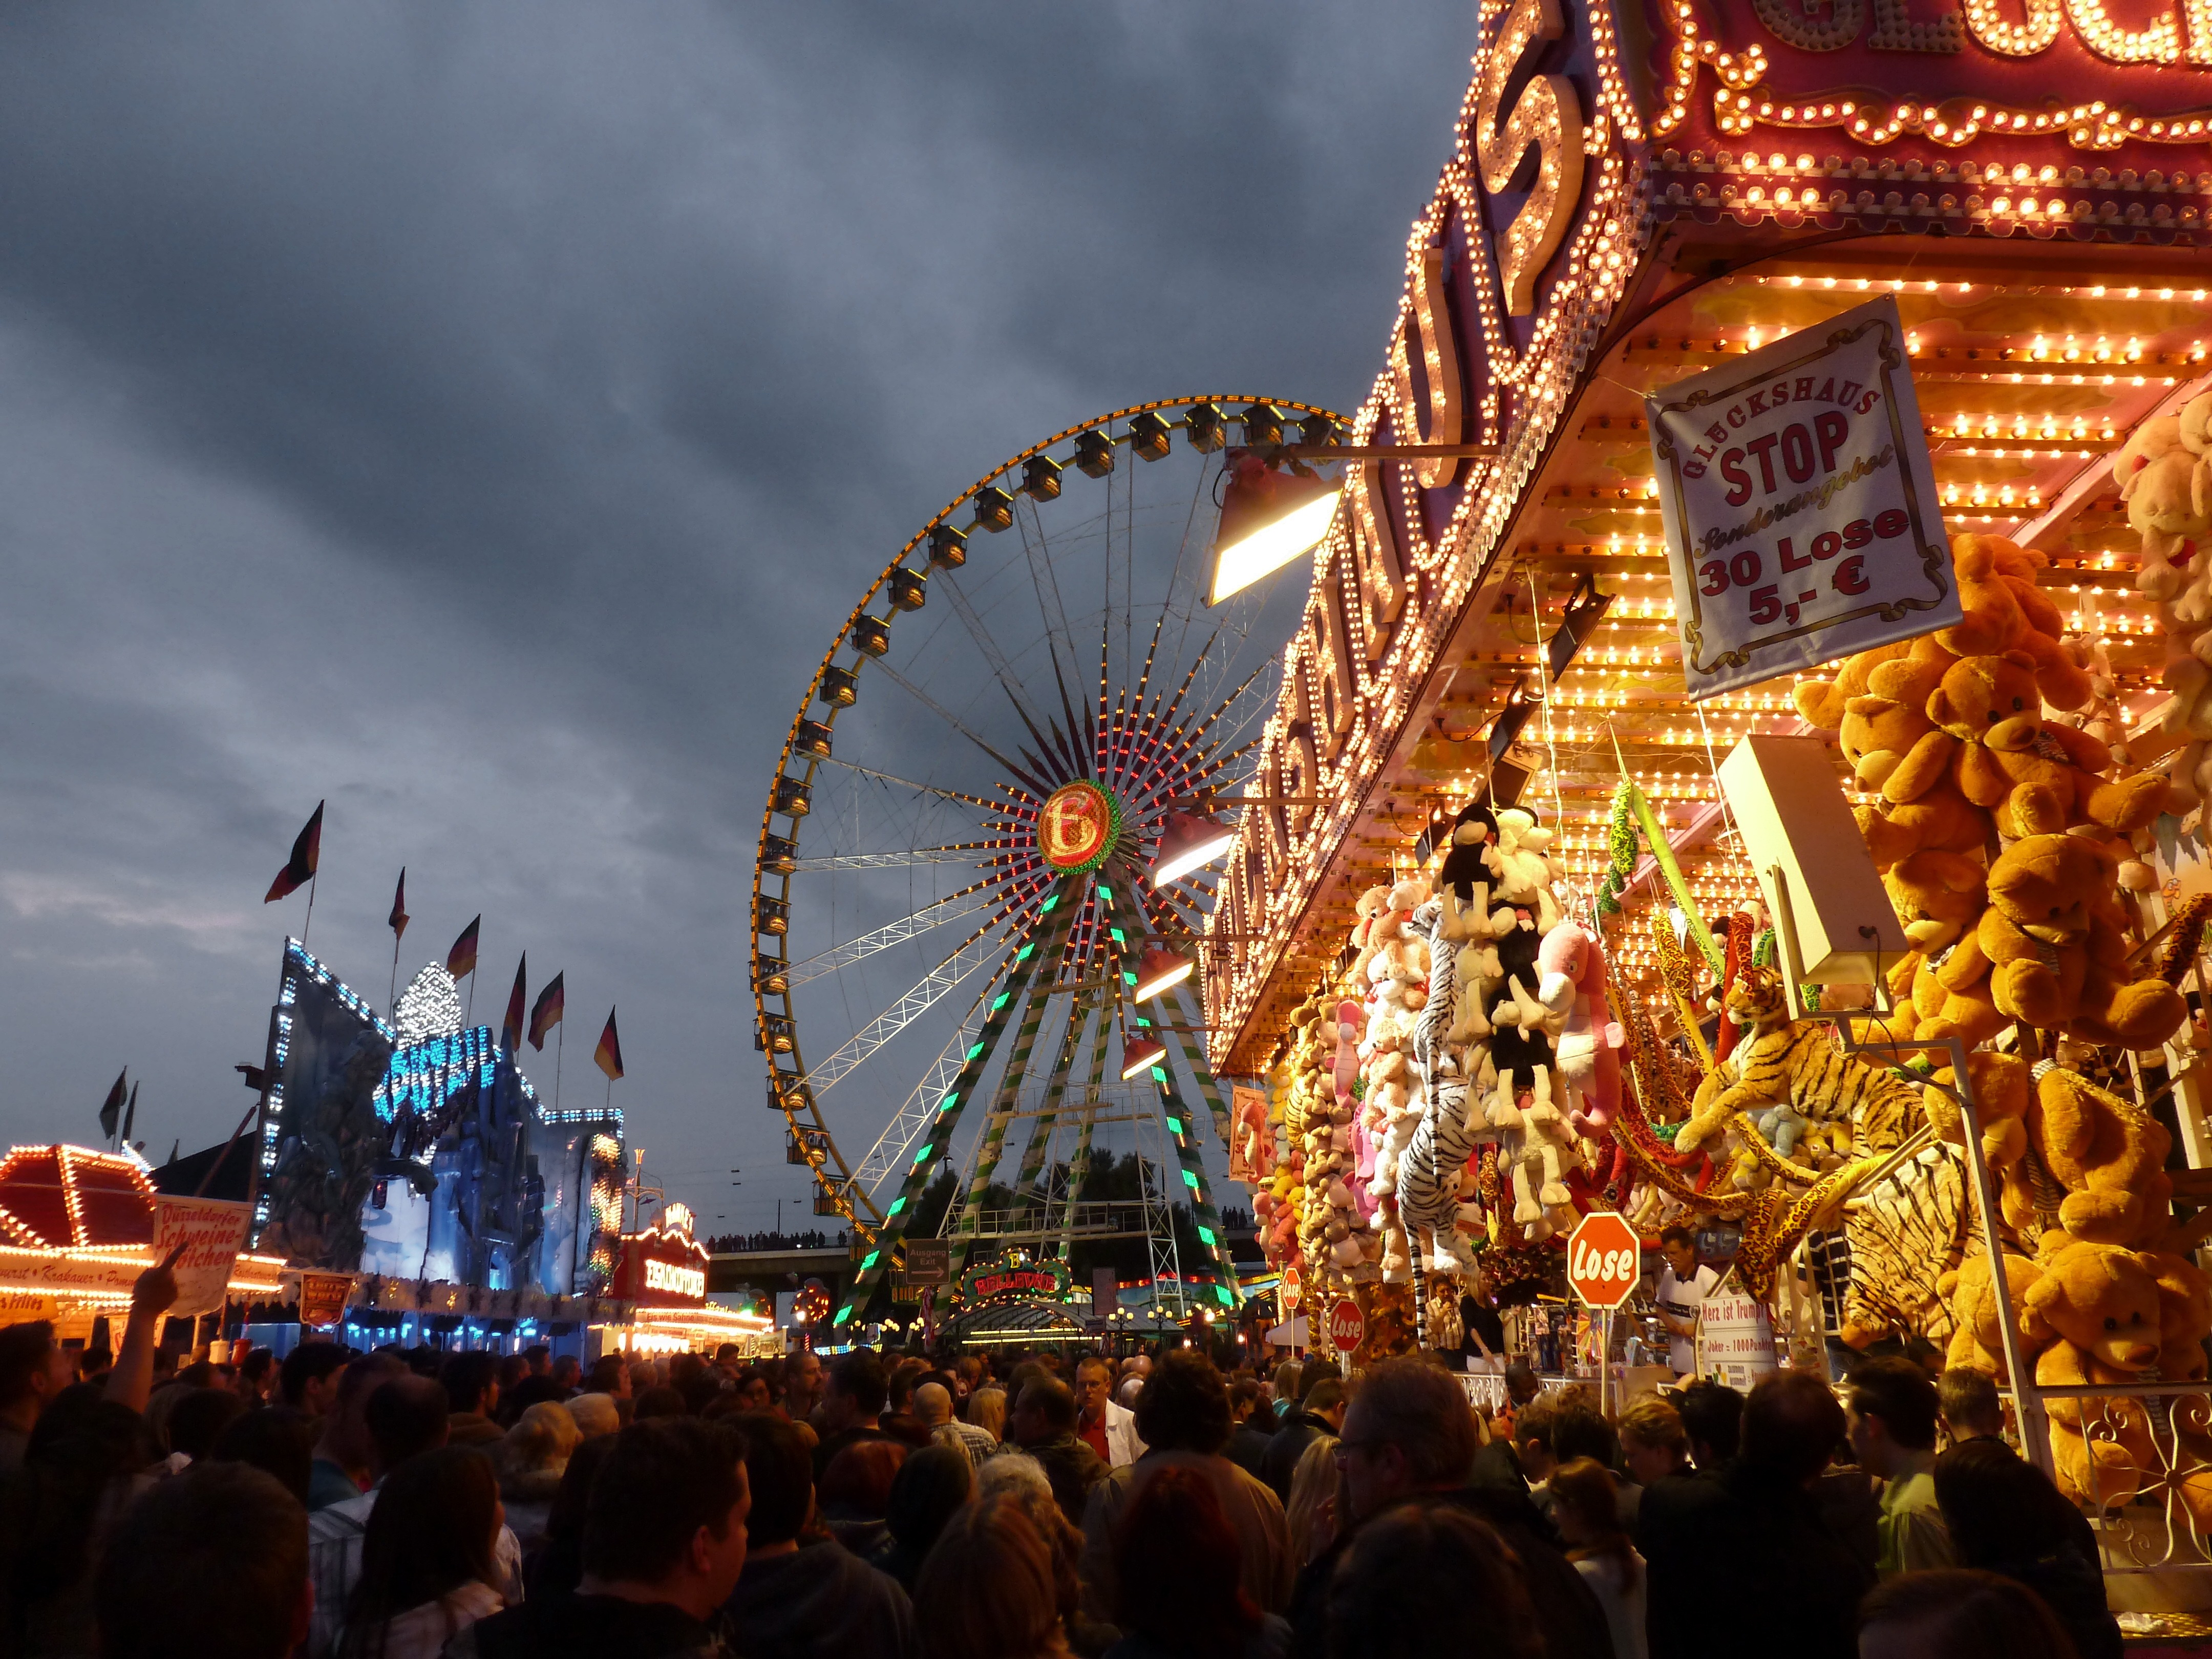
crowd, ferris wheel, carnival, amusement park, festival, event, fair, dusseldorf, loose, lot shop, year market, festival site, sch tzenfest, rhine fair